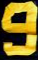
Number: 9